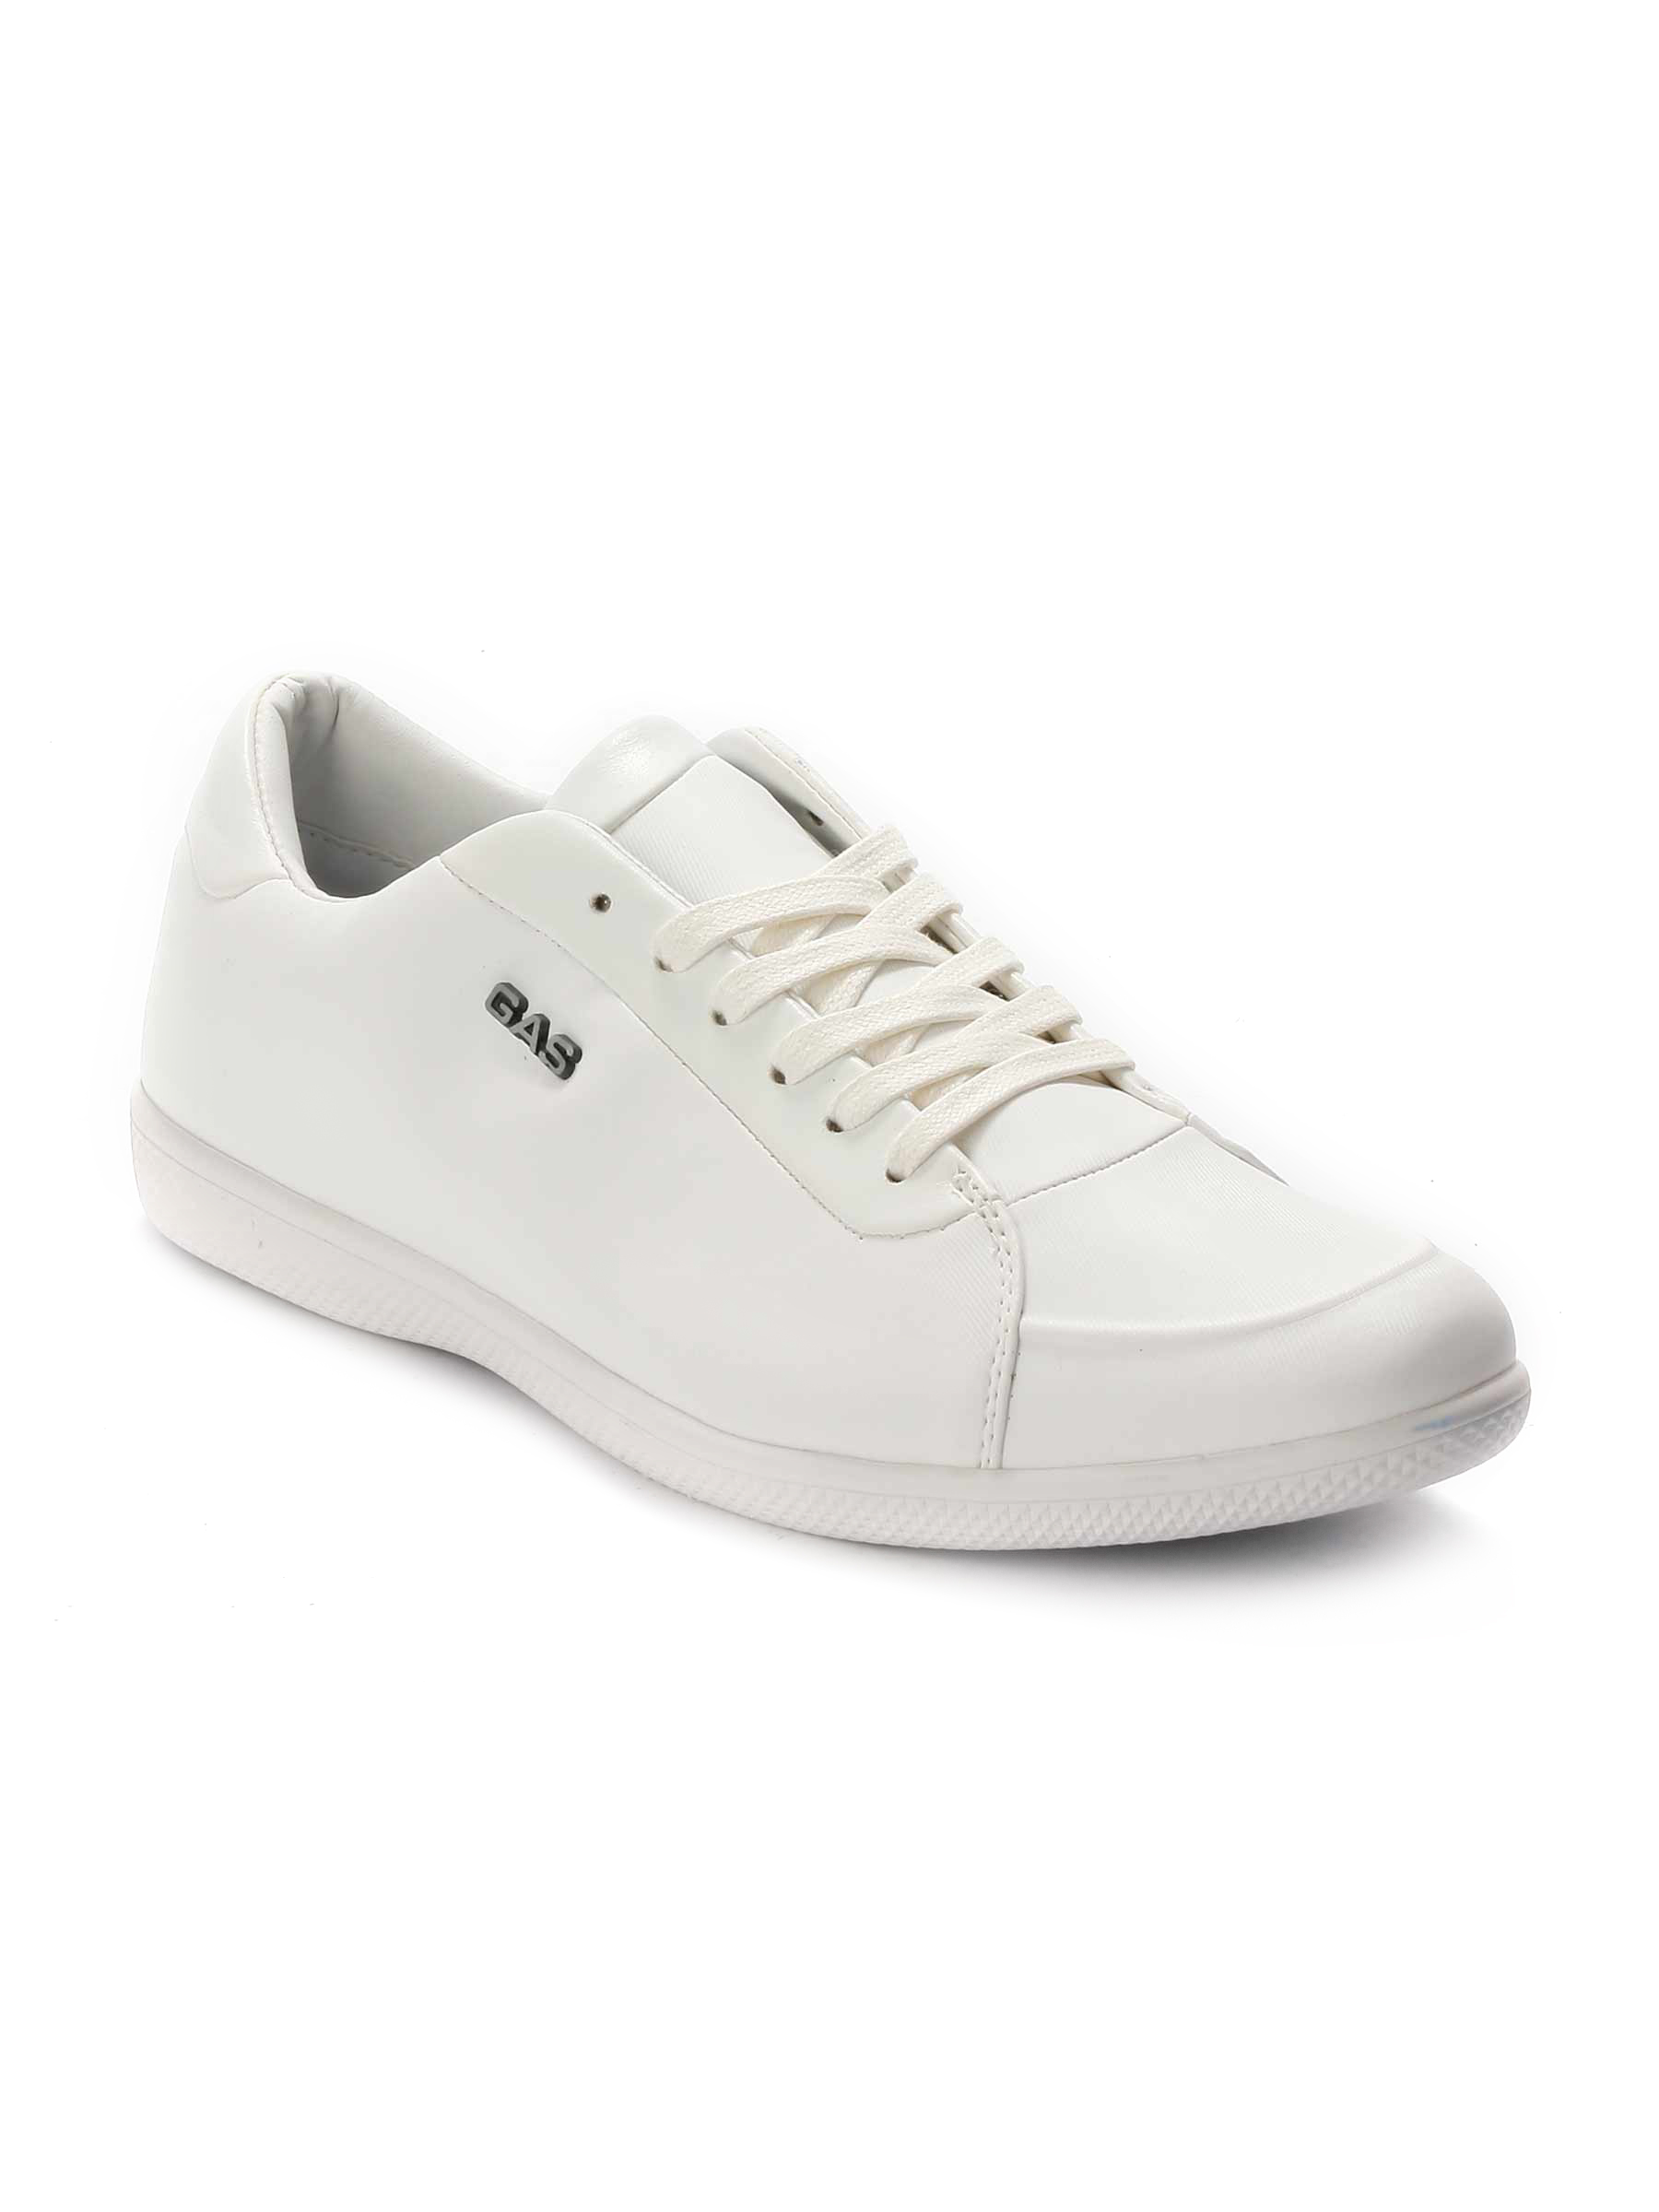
Gas Men Draw Casual Shoe
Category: Footwear / Shoes / Casual Shoes
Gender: Men
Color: White
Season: Summer 2013
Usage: Casual